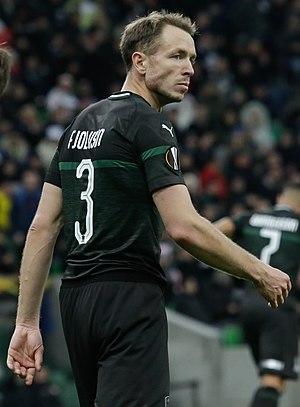
Jón Guðni Fjóluson est un footballeur international islandais, né le 10 avril 1989 à Þorlákshöfn en Islande. Il évolue au poste de défenseur central.